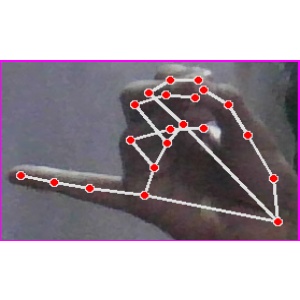
अक्षर: च